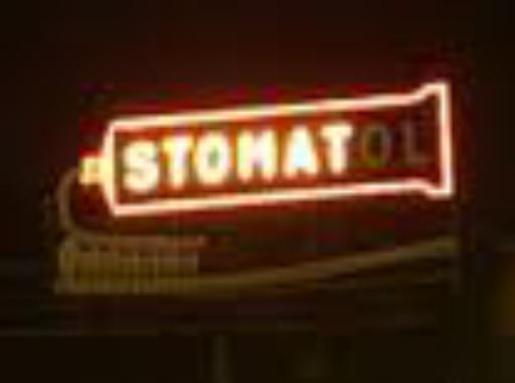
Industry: Necessities